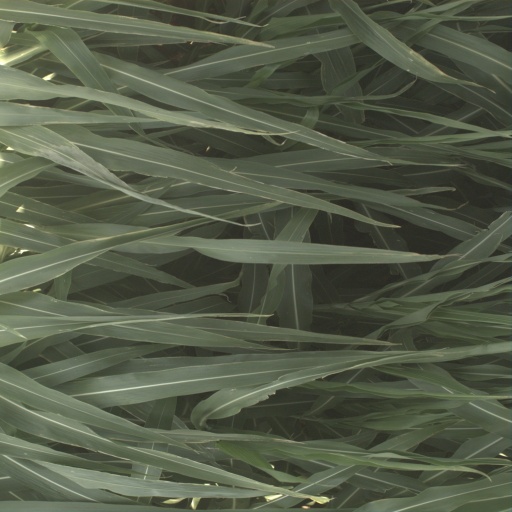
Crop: sorghum